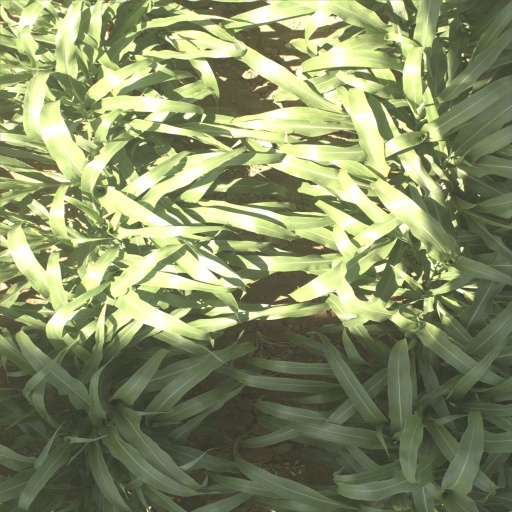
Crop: sorghum